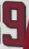
Number: 9